Hugo Mariutti

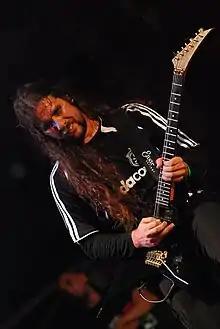

Hugo Mariutti (born 18 December 1975) is a Brazilian musician, best known as the guitarist of Henceforth, Viper and Andre Matos' solo band and also as the guitarist of Shaman, in which he plays with his brother Luis Mariutti, who is also the former bassist of Angra.